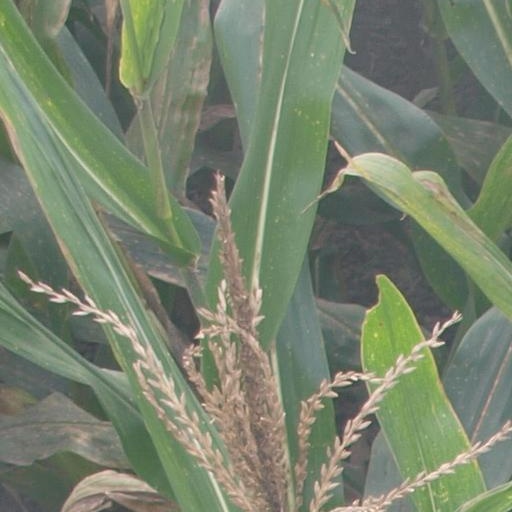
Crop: maize; corn